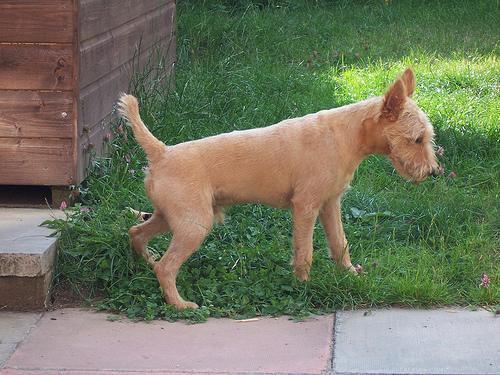
Lakeland_terrier